Pacific Motorway (Brisbane–Brunswick Heads)

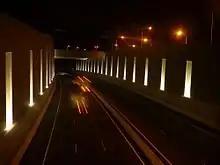
Banora Point Upgrade on the Pacific Motorway (looking south)

Below is an overview of when each construction project on the highway (later motorway) was completed (from earliest to latest).